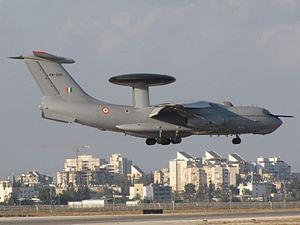
La force aérienne Indienne est la composante aérienne des forces armées indiennes. Fondée en 1932, elle regroupe en 2007 près de 170 000 membres et dispose de 1 300 aéronefs.
L'IAI EL/M-2075 Phalcon est un système de détection et de commandement aéroporté et de contrôle radar avec radar à antenne active développé en Israël par Israel Aerospace Industries et Elta Electronics Industries entré en service en 1994.